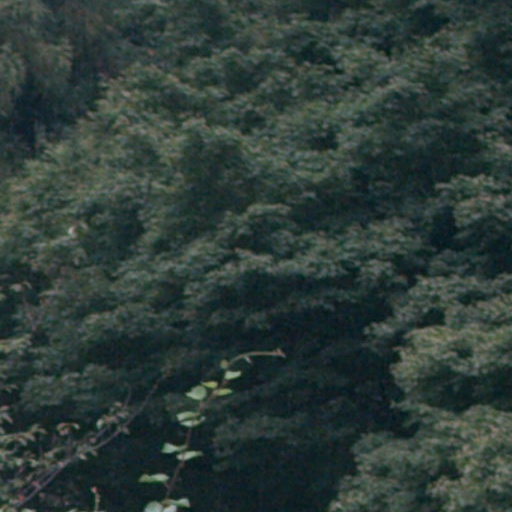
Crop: cassava